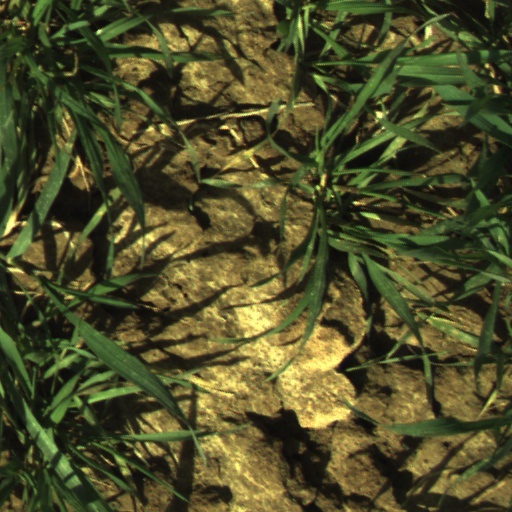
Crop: wheat